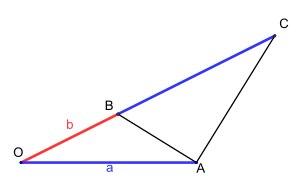
Le nombre d'or est une proportion, définie initialement en géométrie comme l'unique rapport a/b entre deux longueurs a et b telles que le rapport de la somme a + b des deux longueurs sur la plus grande soit égal à celui de la plus grande sur la plus petite c'est-à-dire lorsque :